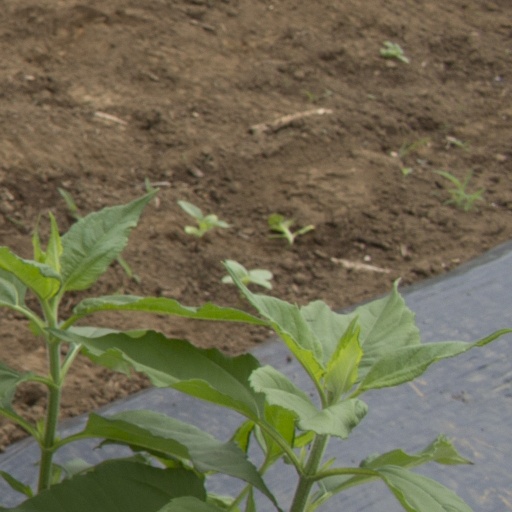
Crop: Jerusalem artichoke